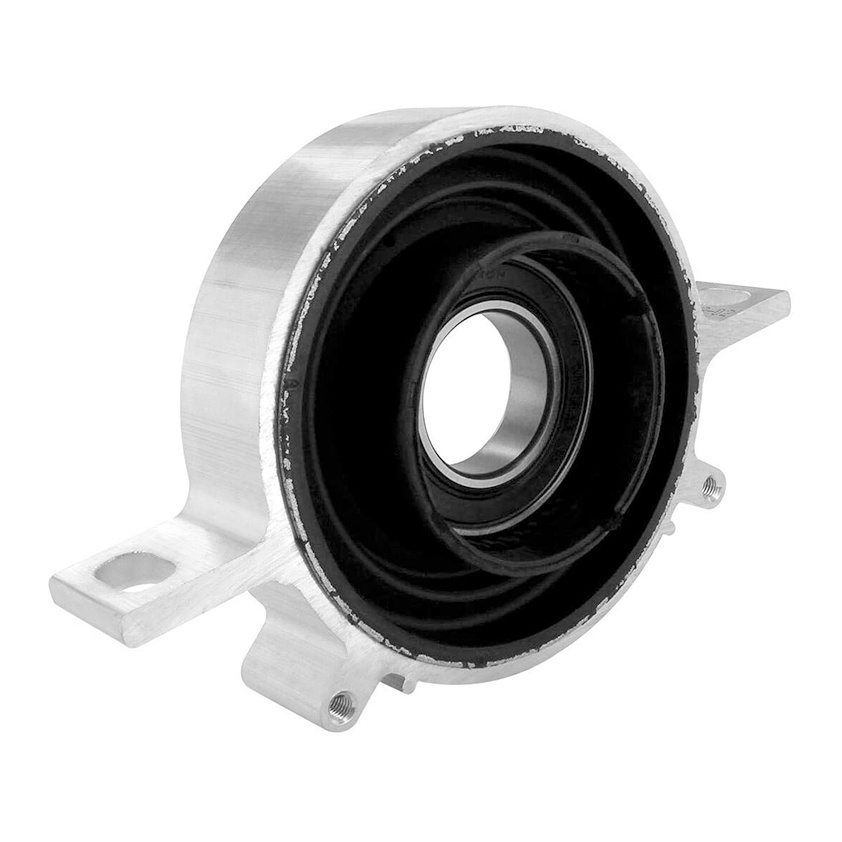
BMW F06 F10 F11 F12 F13 Propshaft Support 26127599802
Brand: AXI ®
Original part numbers are only for informative purpose. Bearing Dimension (30x13)x145mm
Category: Vehicles & Parts > Vehicle Parts & Accessories > Motor Vehicle Parts > Motor Vehicle Transmission & Drivetrain Parts > Propshafts